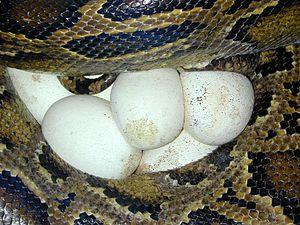
La couvée désigne l'ensemble des œufs qu’un oiseau, amphibien ou reptile couve généralement en même temps. Elle inclut également les œufs sur lesquels un animal apporte un soin parental, comme chez les invertébrés ou les poissons. Par extension, la couvée peut désigner les petits qui sont éclos du site de ponte ou de nidification.